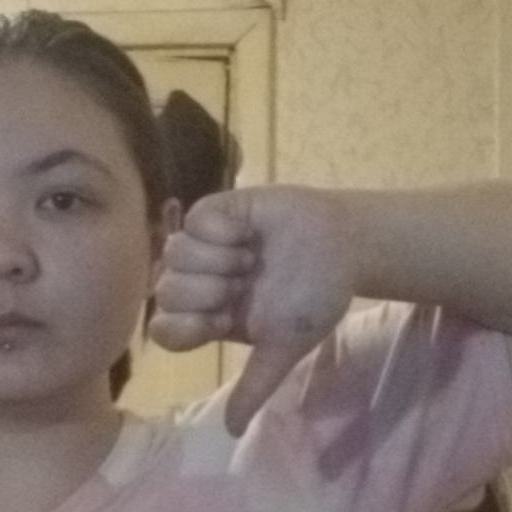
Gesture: dislike